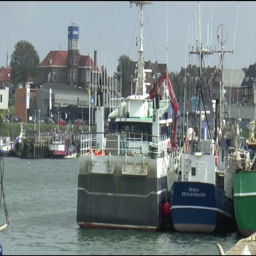
province ships docking in the harbor